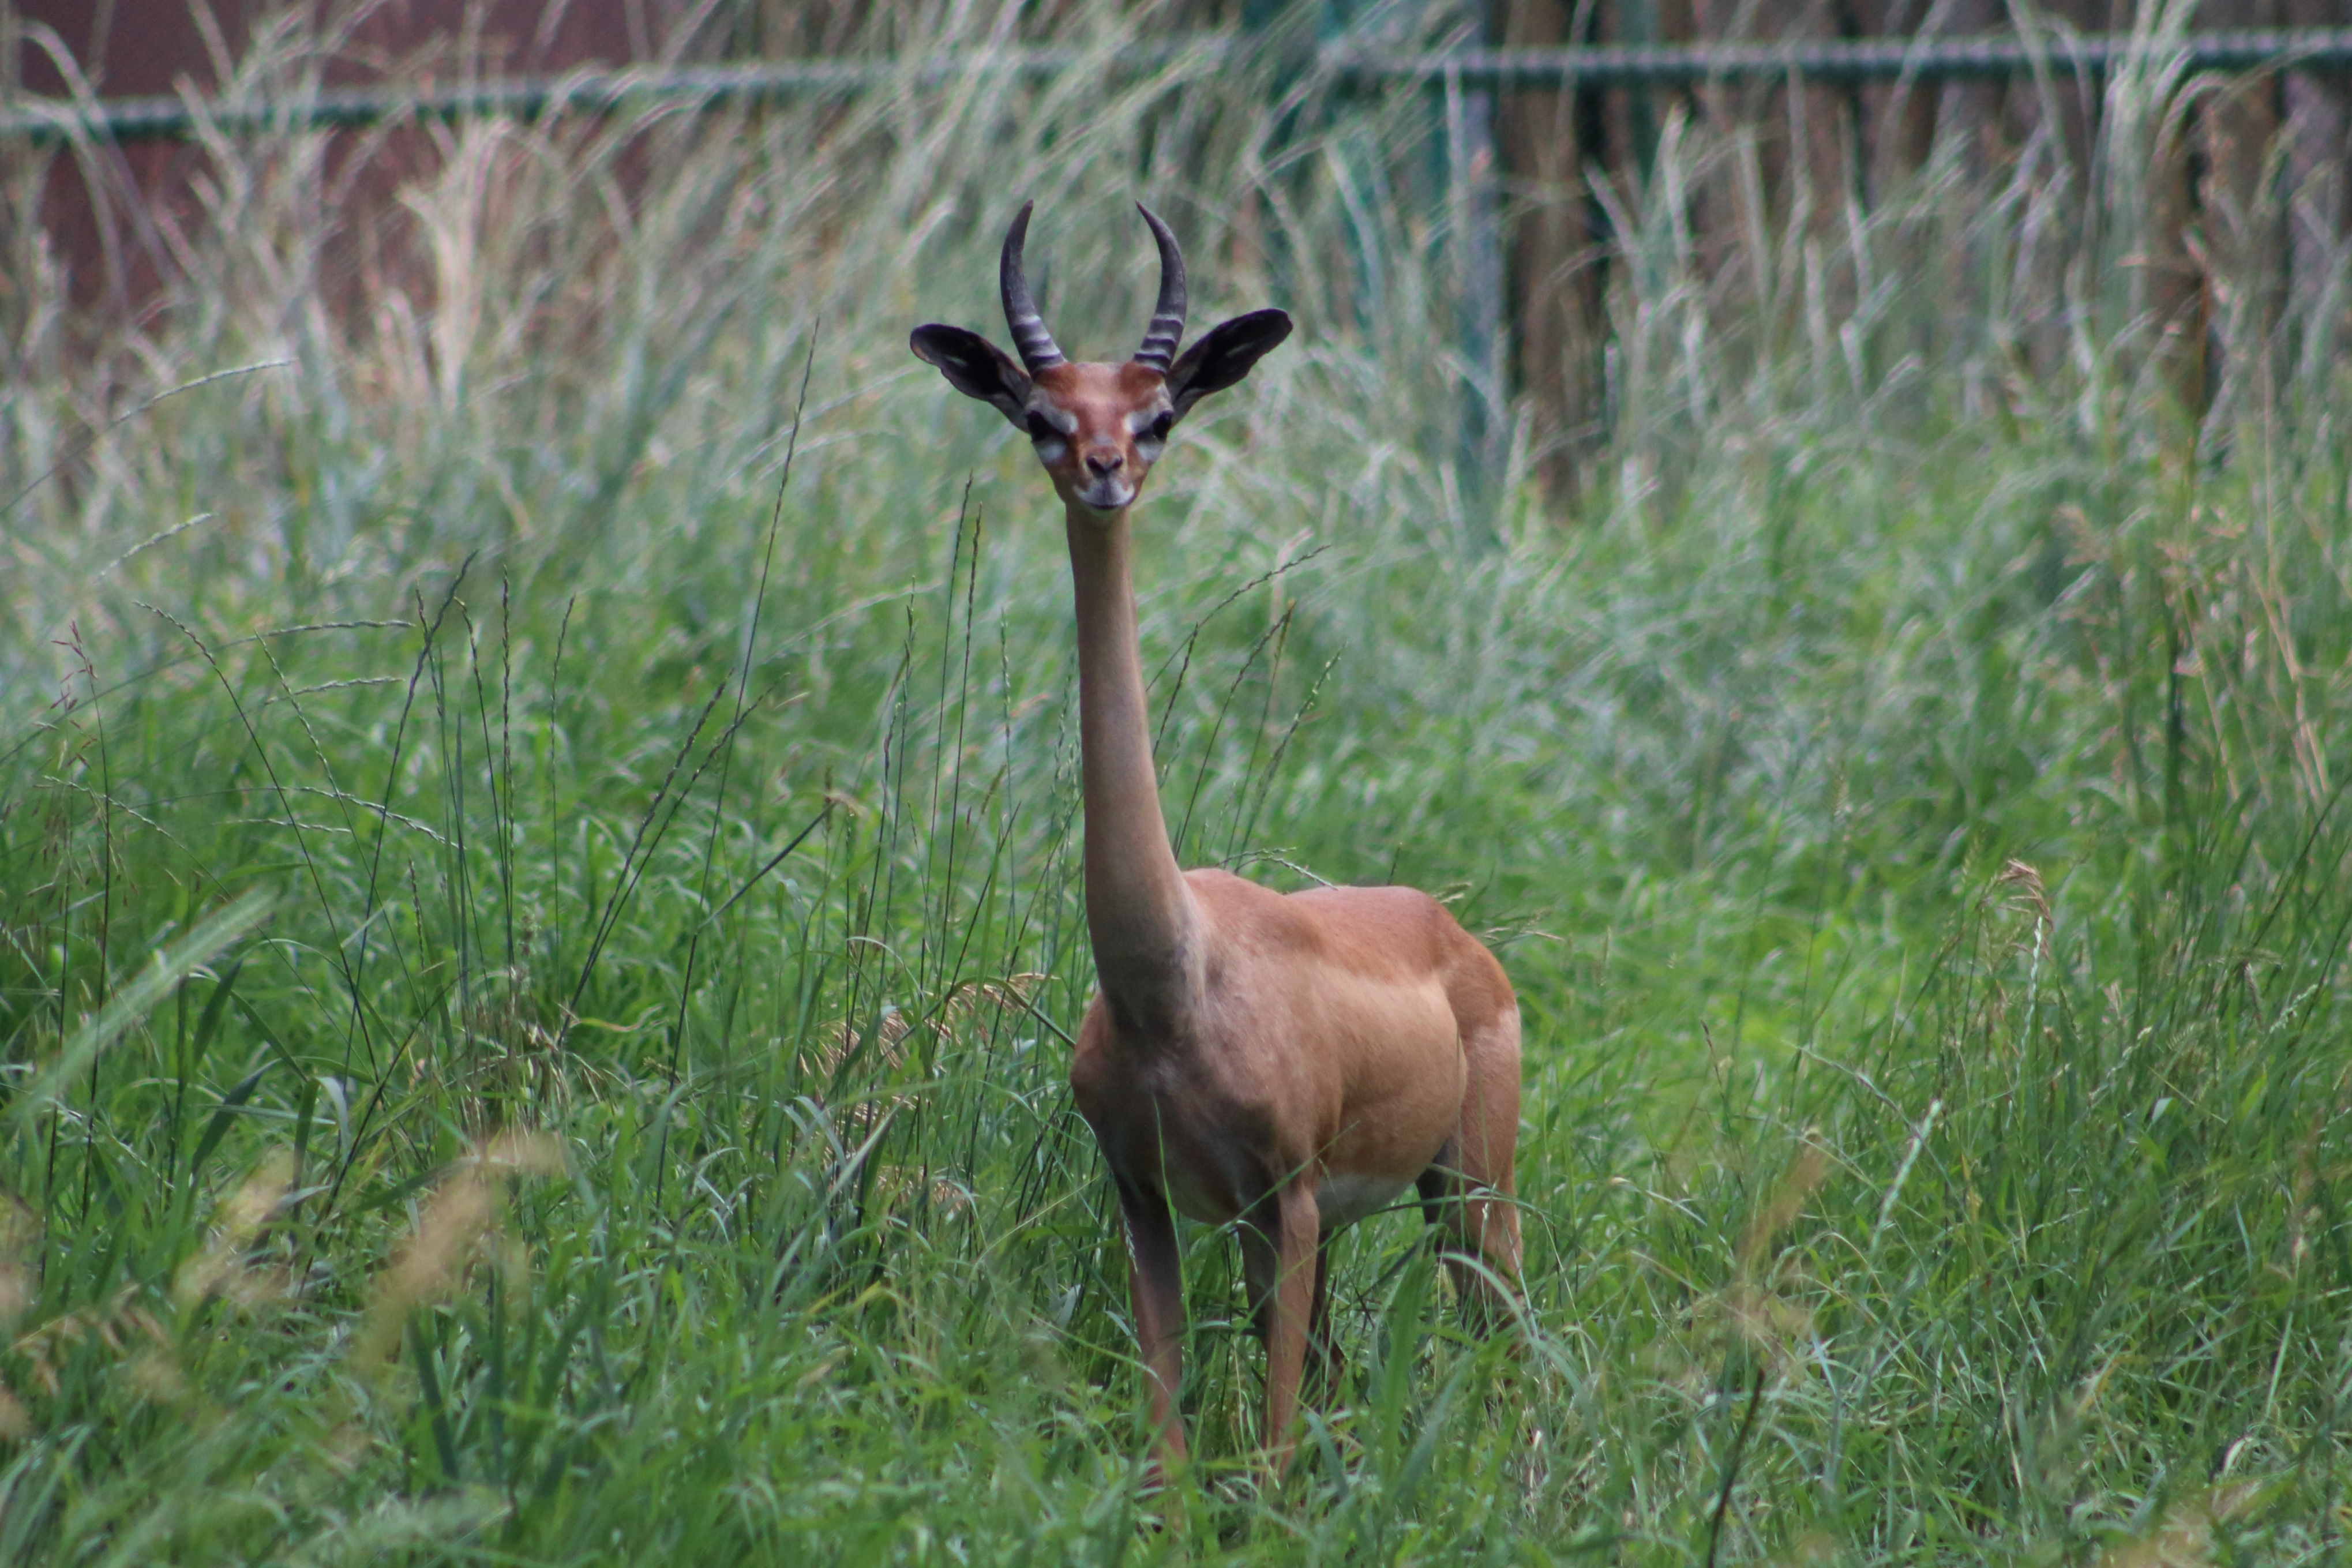
prairie, wildlife, deer, mammal, fauna, antelope, gazelle, grassland, vertebrate, impala, elk, white tailed deer